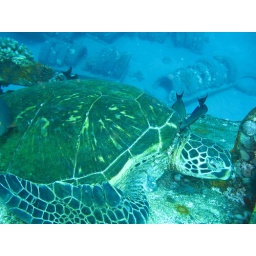
Sea turtle getting cleaned by fish that eat the algae off its skin and shell.St. Anthony's boat wreck dive.